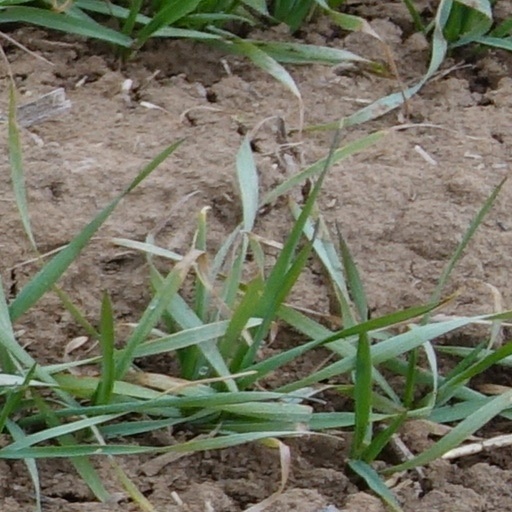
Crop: wheat